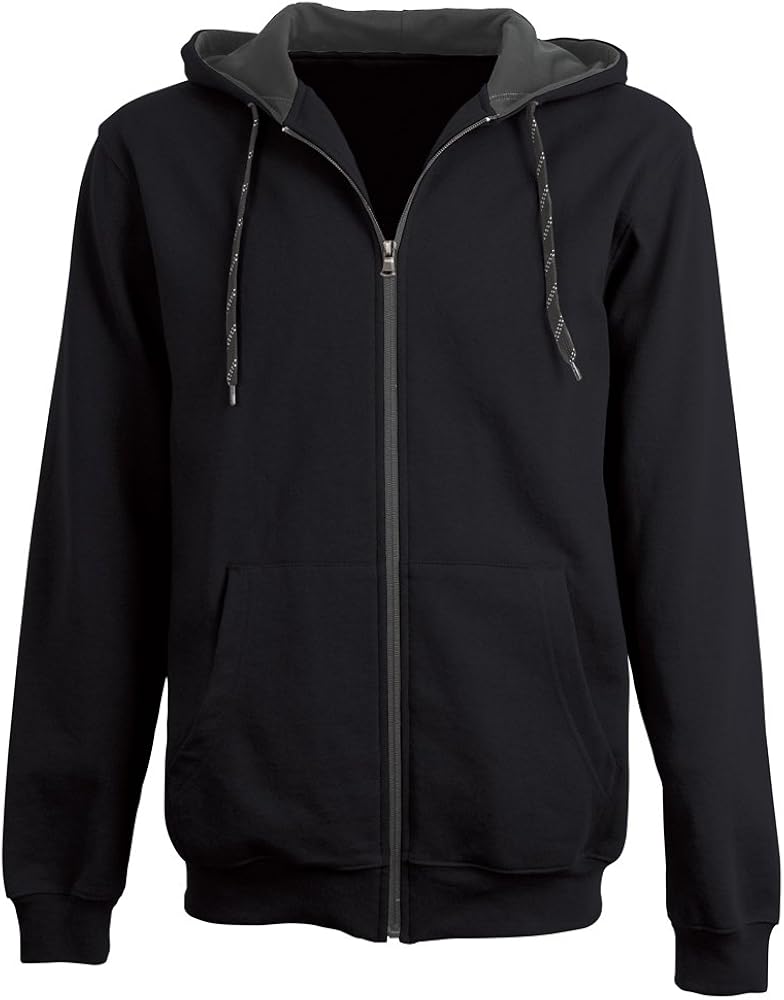
Charles River Apparel Men's Vapore Water-Repellent Sweatshirt
Category: AMAZON FASHION
The comfort of a sweatshirt with the protection of a rain jacket, exclusively from Charles river apparel. Our full-zip hooded sweatshirt features a technical water-repellent coating that lets water bead off the fabric, yet retains its soft sweatshirt feel. Perfect for outdoor activities, weekend wear and sports teams. When looking for quality apparel, look to Charles river apparel. Charles river apparel infuses their clothing with technology, performance, and contemporary style. Traditional new England value brings innovation to everything they make: innovation in how it fits, to the way it feels. Charles river apparel offers function that performs and fashion that lasts. After more than 30 years of leading quality, the family-owned business pushes into the future with their eyes on the horizon of innovation. Look good. Feel good. Charles river apparel.
Features: 60% Cotton, 40% Polyester | Imported | Zipper closure | Machine Wash | Cotton/polyester blend fabric with a hi-tech water-repellent treatment | Traditional hooded design with sporty 2-tone drawstrings | Contrast-colored hood lining, drawstrings and zipper | Comfortable rib knit cuffs and hem | Front pouch pockets